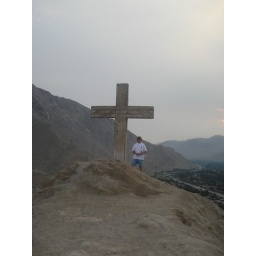
Steve by the cross at the top of the mountain